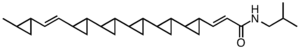
En chimie organique, la cyclopropanation réfère à tout procédé résultant en la création d'un cycle de cyclopropane. Ces procédés sont importants en chimie moderne car de nombreux composés utiles comportent ce motif. C'est par exemple le cas des pyréthrinoïdes, une famille d'insecticides, ou de nombreux antibiotiques de la classe des quinolones. Du fait de la tension de cycle, ces réactions sont en général difficiles à mettre en œuvre et nécessitent l'utilisation d'espèces hautement réactives telles que les carbènes, les ylures ou les carbanions. Beaucoup de ces réactions ont un mode d'action chélotrope.